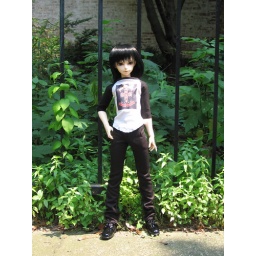
Shirt by Osaka, pants by Milk + Honey, shoes by Luts.